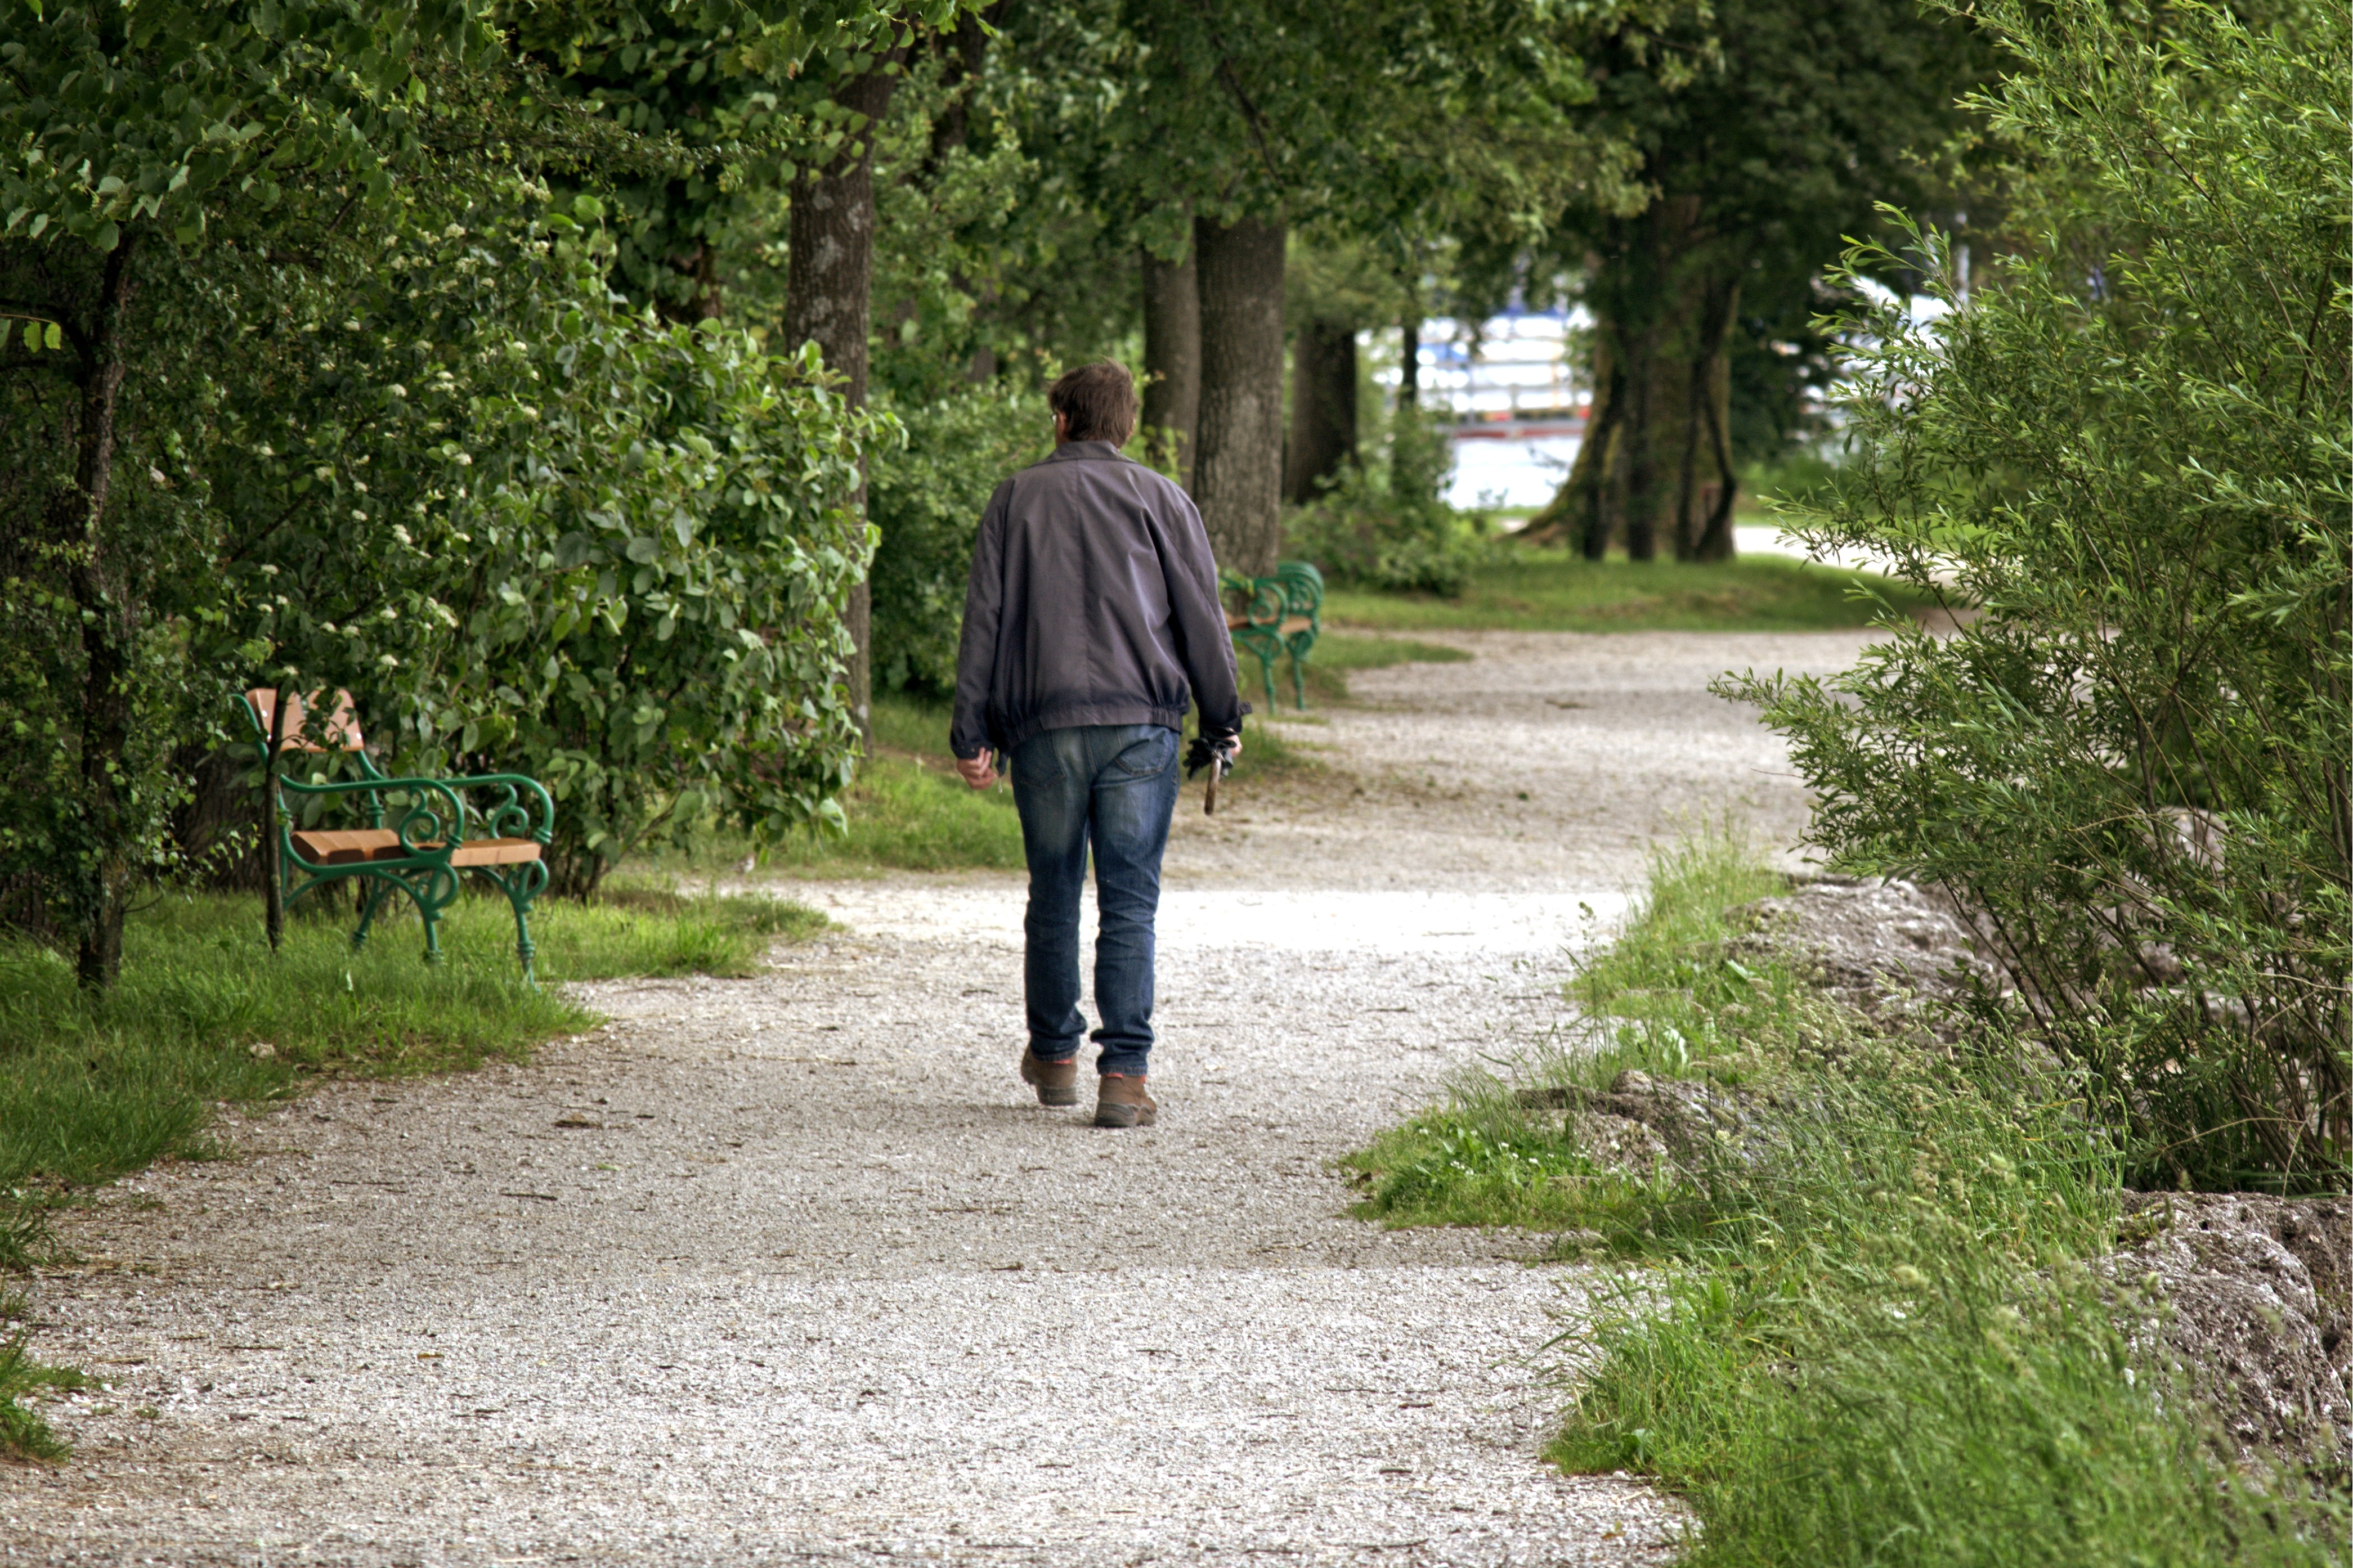
man, tree, walking, person, lawn, walk, spring, park, human, garden, away, go, individually alone